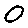
Label: 0